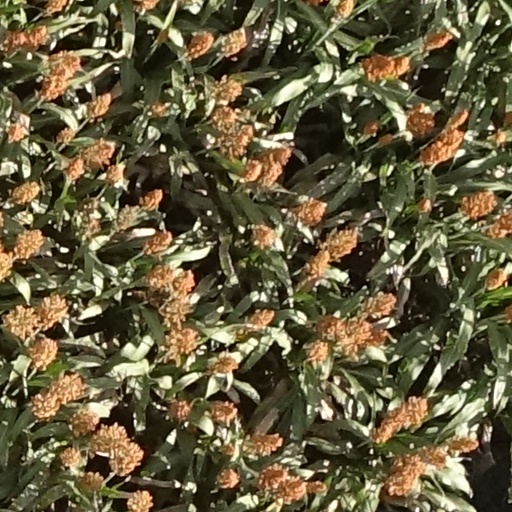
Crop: sorghum